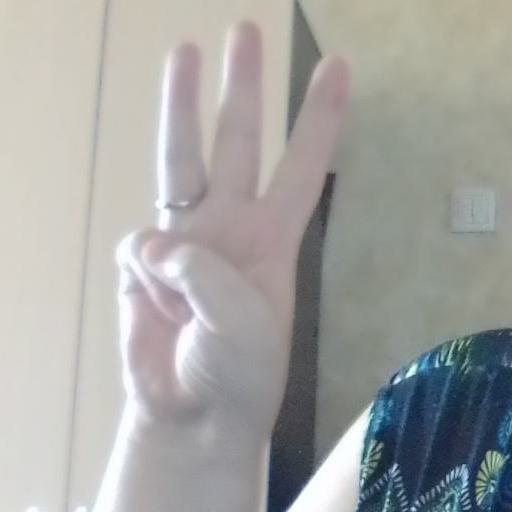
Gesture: three